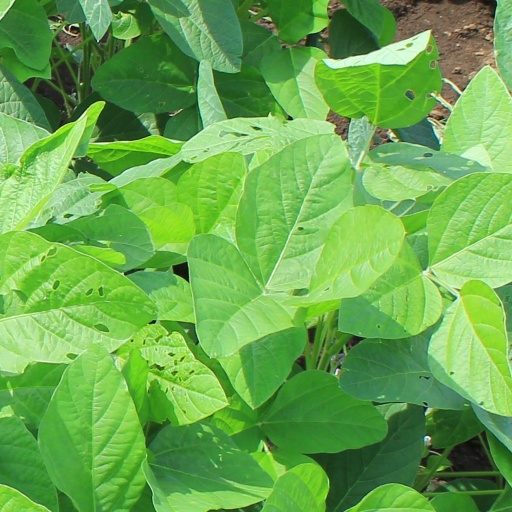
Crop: soybean